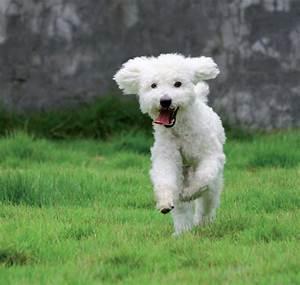
dog